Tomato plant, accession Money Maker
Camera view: vertical (180 deg); turntable rotation: 270 degrees
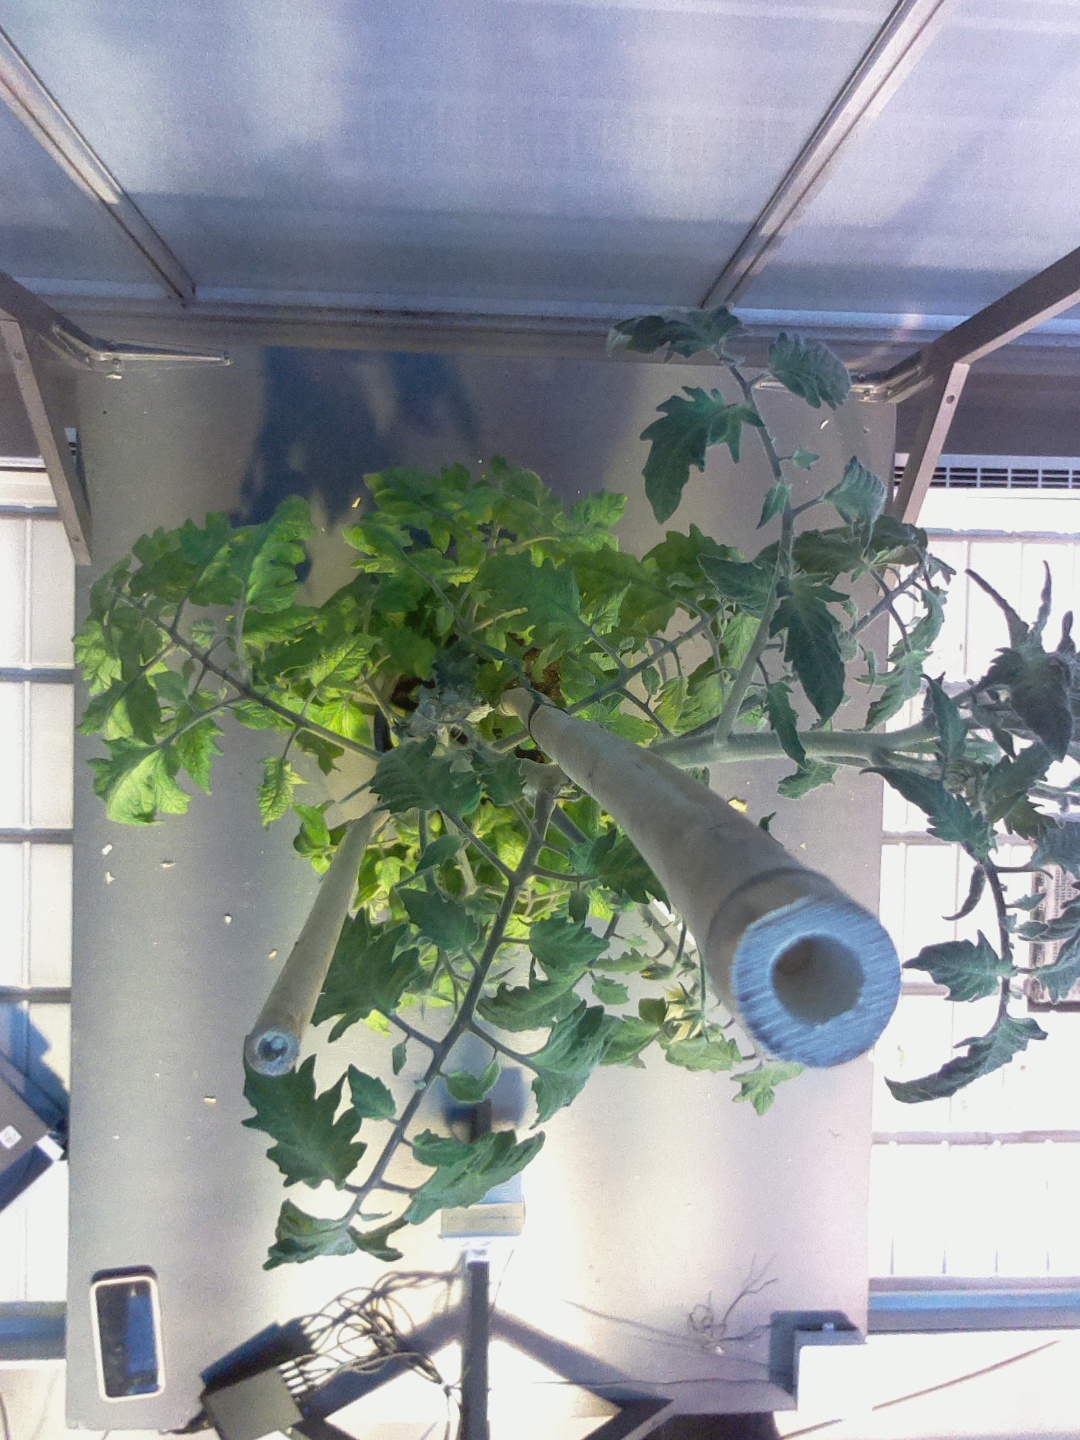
BBCH growth stage 71: 10%-20% of final fruit size